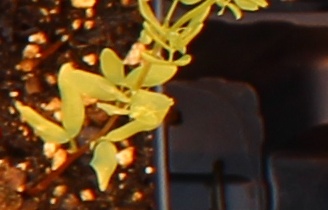
Label: Lentil